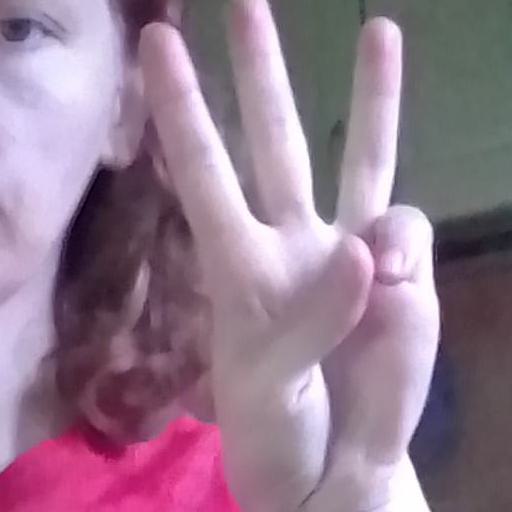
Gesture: three